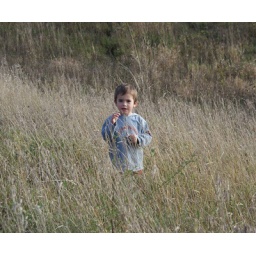
Ghost boy in a field